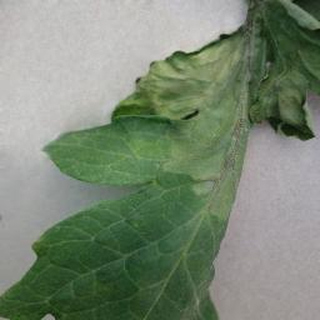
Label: tomato_late_blight